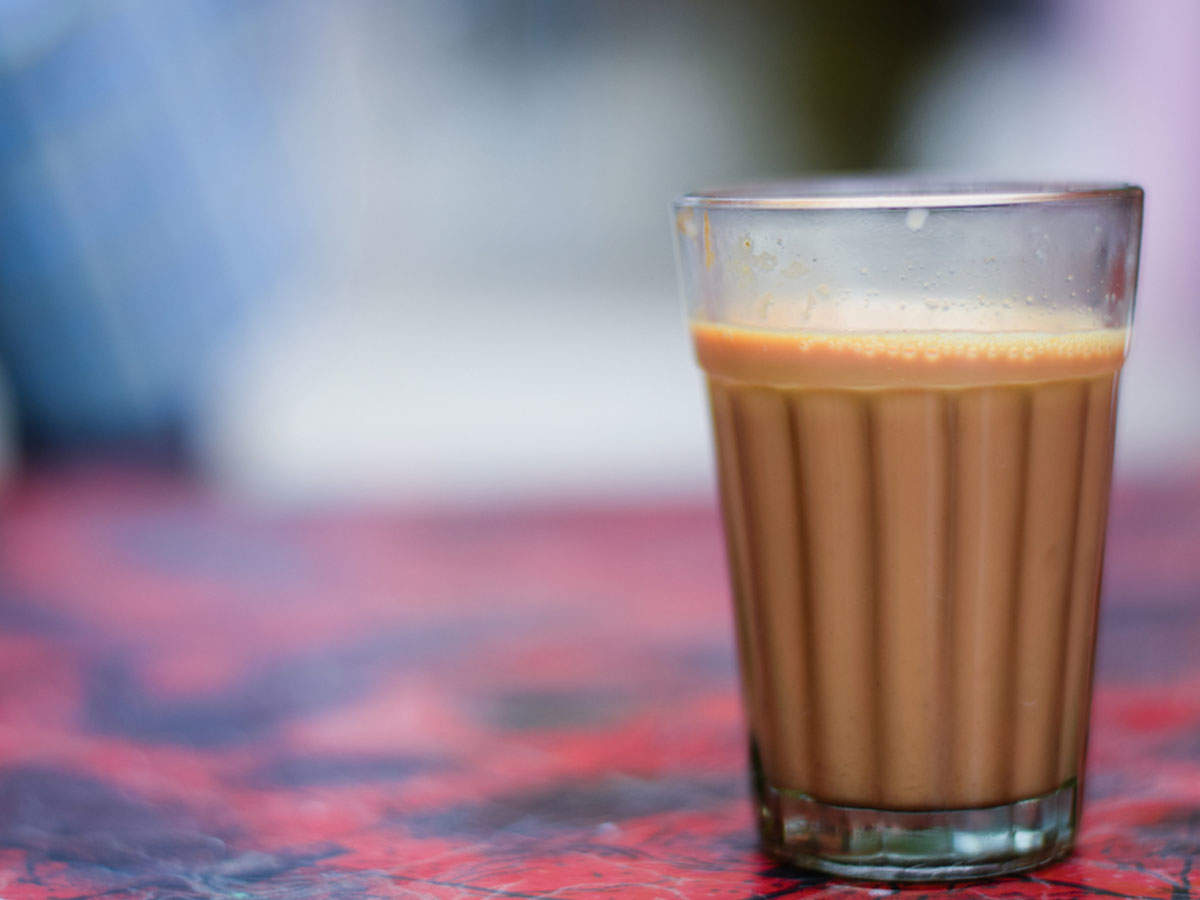
Dish: chai